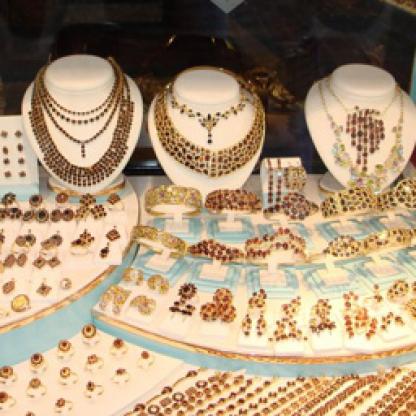
Scene: Indoor